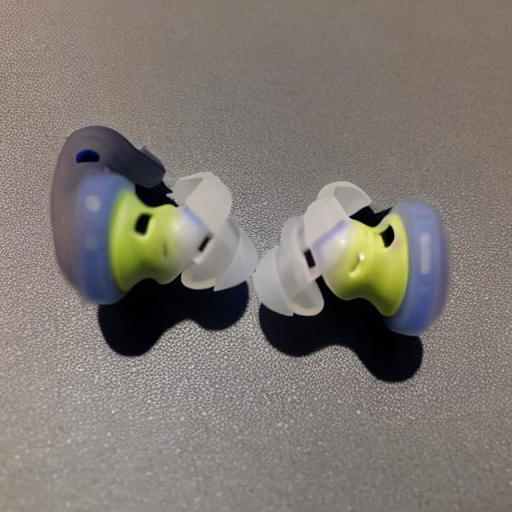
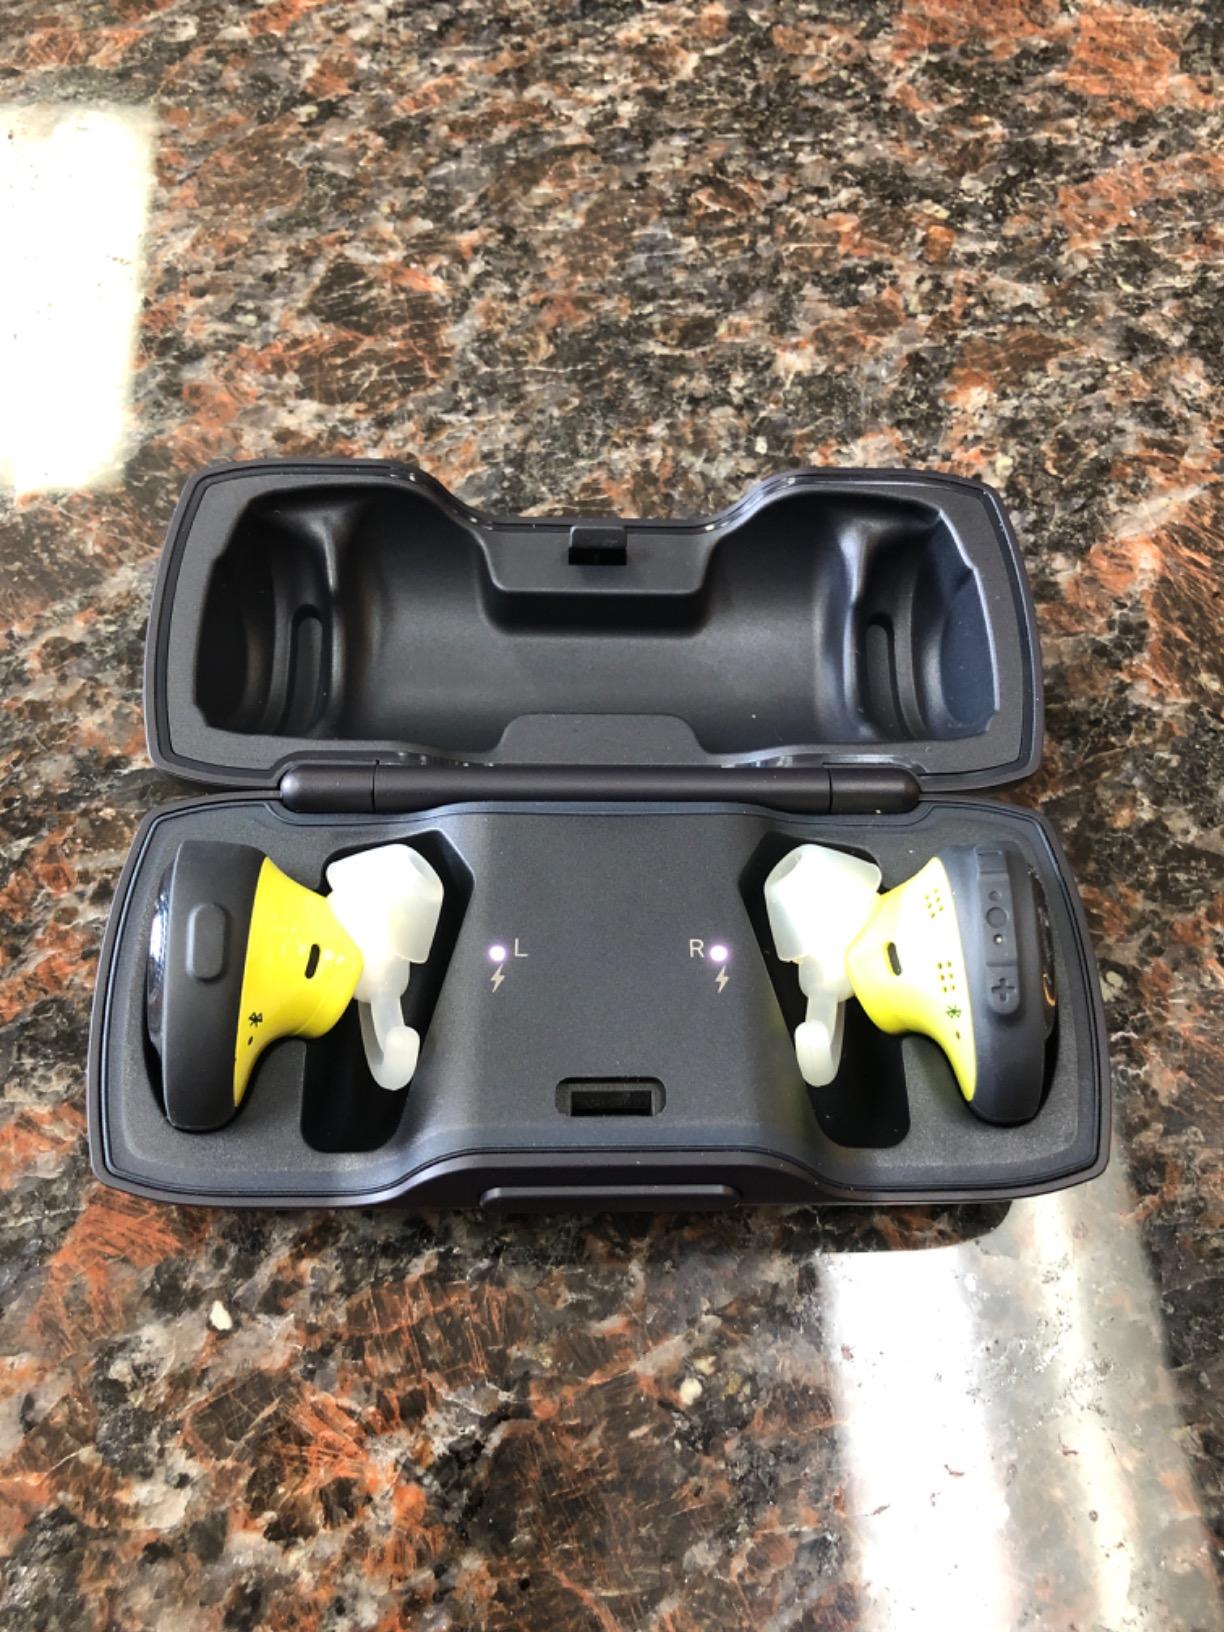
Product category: earbuds
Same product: no